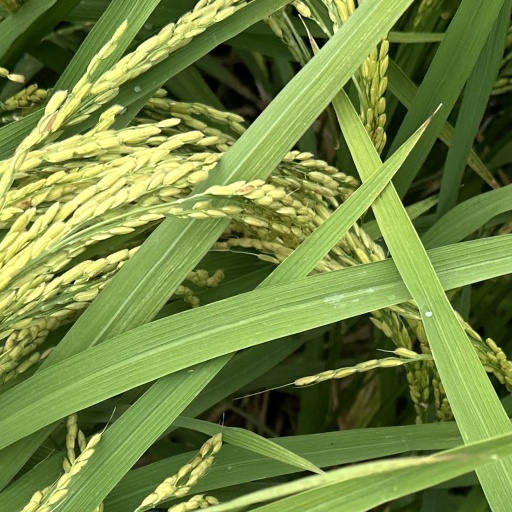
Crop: rice